Janus Braspennincx

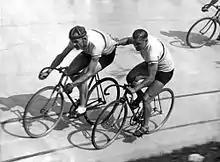
Janus Braspennincx (left) with Jan Pijnenburg

Adrianus Jacobus "Janus" Braspennincx (5 March 1903 in Zundert – 7 January 1977 in Breda) was a Dutch racing cyclist who competed in the 1928 Summer Olympics.